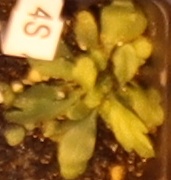
Label: Horseweed